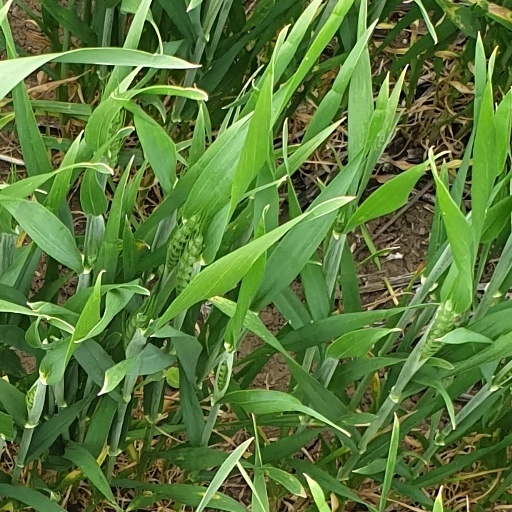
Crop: wheat